Lütfiye Ercimen

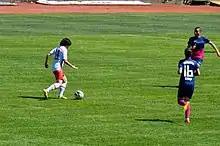
Lütfiye Ercimen (left) playing for Ataşehir Belediyespor in the 2014–15 First League.

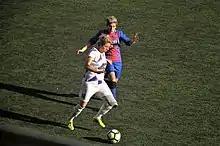
Lütfiye Ercimen (white) playing for Kdz. Ereğlispor in the 2017–18 First League.

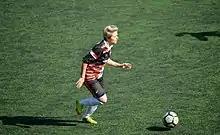
Lütfiye Ercimen playing for Fatih Vatan Spor in the 2017–18 First League.

Lütfiye Ercimen began playing football in the Ankara-based club Gazi Üniversitesispor after obtaining her license on February 28, 2002. She became three times Women's First League champion with her team, in 2007, 2008 and 2010.